The Exiles (1961 film)

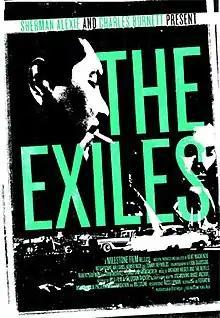
2008 restoration poster

The Exiles is a 1961 film by Kent MacKenzie chronicling a day in the life of a group of 20-something Native Americans who left reservation life in the 1950s to live in the district of Bunker Hill, Los Angeles, California. Bunker Hill was then a blighted residential locality of decayed Victorian mansions, sometimes featured in the writings of Raymond Chandler, John Fante, and Charles Bukowski. The structure of the film is that of a narrative feature, the script pieced together from interviews with the documentary subjects. The film features Yvonne Williams, Homer Nish, and Tommy Reynolds.